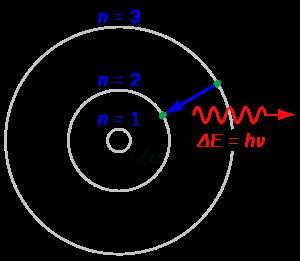
Niels Henrik David Bohr est un physicien danois. Il est surtout connu pour son apport à l'édification de la mécanique quantique, pour lequel il a reçu de nombreux honneurs. Il est notamment lauréat du prix Nobel de physique de 1922.
Le modèle de Bohr est une théorie qui appartient au domaine de la physique/chimie, établie sur le modèle planétaire de Rutherford, cherchant à comprendre la constitution d'un atome, et plus particulièrement celui de l'hydrogène et des ions hydrogénoïdes. Élaborée par Niels Bohr en 1913, cette théorie rencontra un succès immédiat car elle expliquait de manière simple les raies spectrales des éléments hydrogénés tout en effectuant un rapprochement entre les premiers modèles de l'atome et la théorie des quanta. Ce modèle sera généralisé au cas des électrons relativistes par Arnold Sommerfeld afin d'écrire de façon quantitative la structure fine des lignes spectrales de l'hydrogène. Cependant, cette théorie ne peut expliquer le spectre d'éléments à plusieurs électrons, ni la nature des liaisons chimiques, et sera finalement remplacée par la mécanique quantique en 1925.
En mécanique quantique, le nombre quantique principal, noté n, est l'un des quatre nombres quantiques décrivant l'état quantique des électrons dans les atomes. Il s'agit d'un nombre entier non nul, c'est-à-dire vérifiant n ≥ 1. Chaque nombre n est associé à une couche électronique dans l'atome : couche K pour n = 1, couche L pour n = 2, couche M pour n = 3, etc. La distance moyenne de l'électron au noyau atomique croît en fonction de n : la couche K est ainsi la plus profonde dans l'atome, et les autres couches s'organisent de manière concentrique autour du noyau. Les couches électroniques extérieures, pour n élevé, sont les moins liées au noyau.